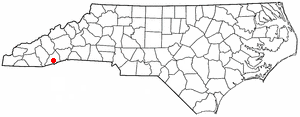
Rosman est une ville américaine située dans le comté de Transylvania dans l'État de Caroline du Nord. En 2010, sa population était de 576 habitants.